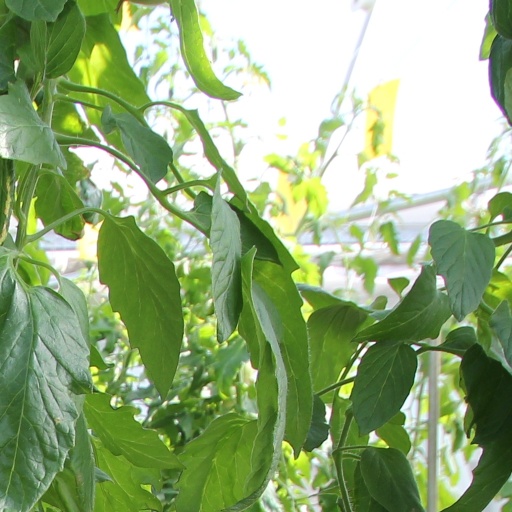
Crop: tomato